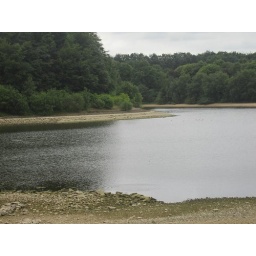
The water levels are low, as elsewhere in Yorkshire, so there's plenty of beach line to wander.